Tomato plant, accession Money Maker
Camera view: tilt-top (135 deg); turntable rotation: 330 degrees
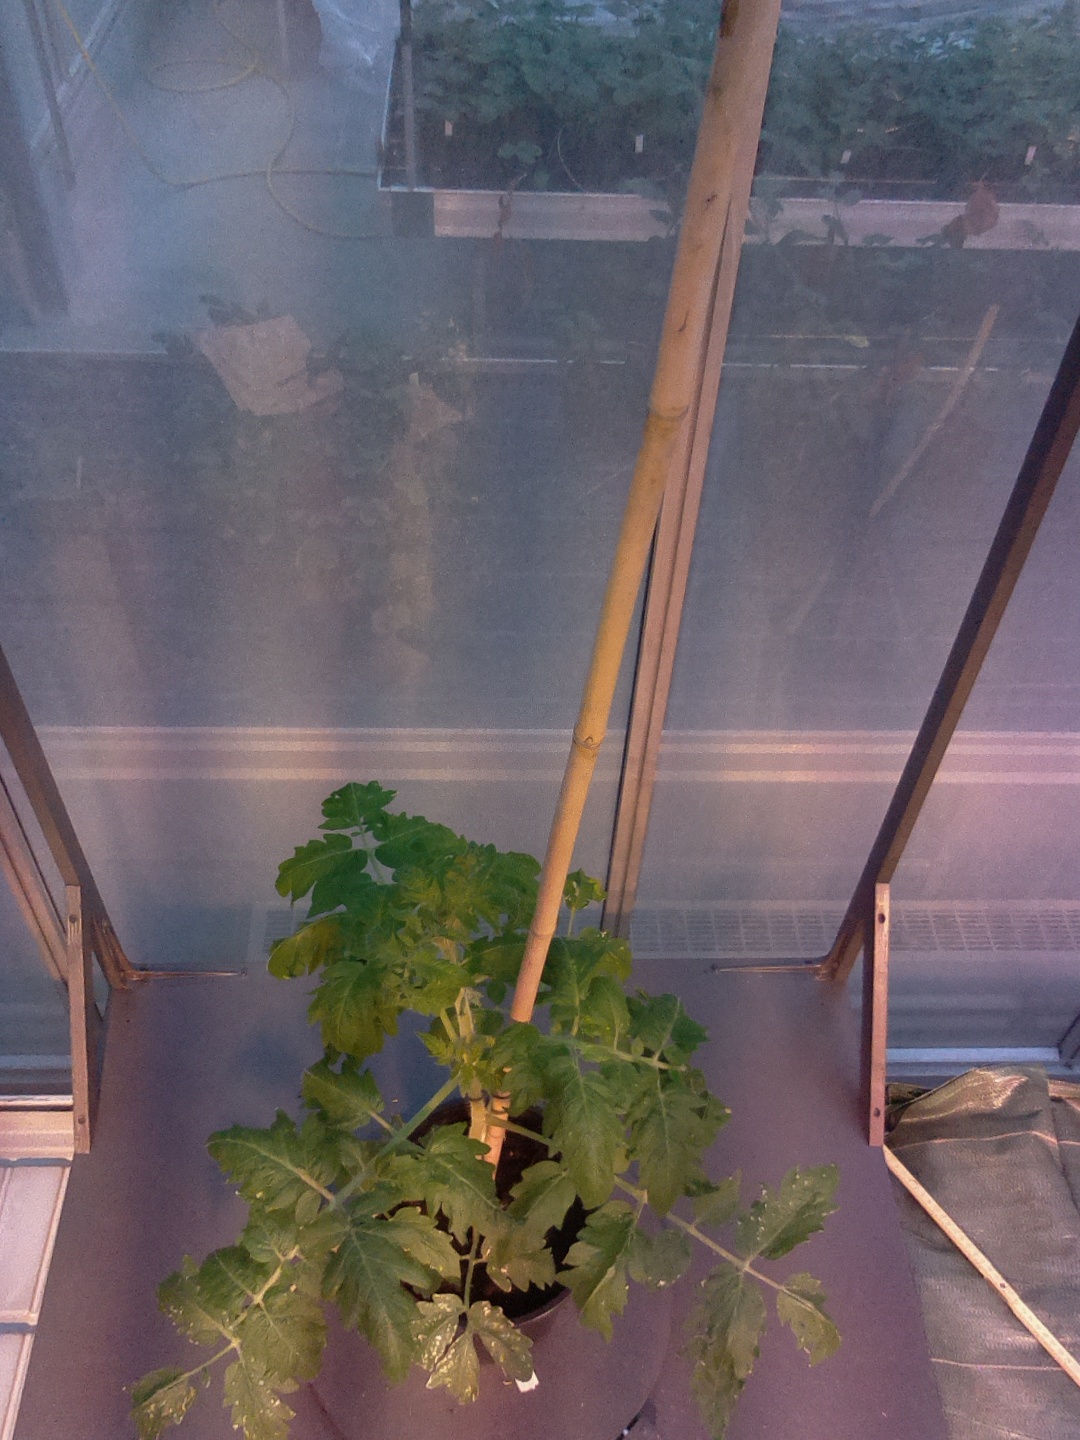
BBCH growth stage 53: 3 inflorescences visible